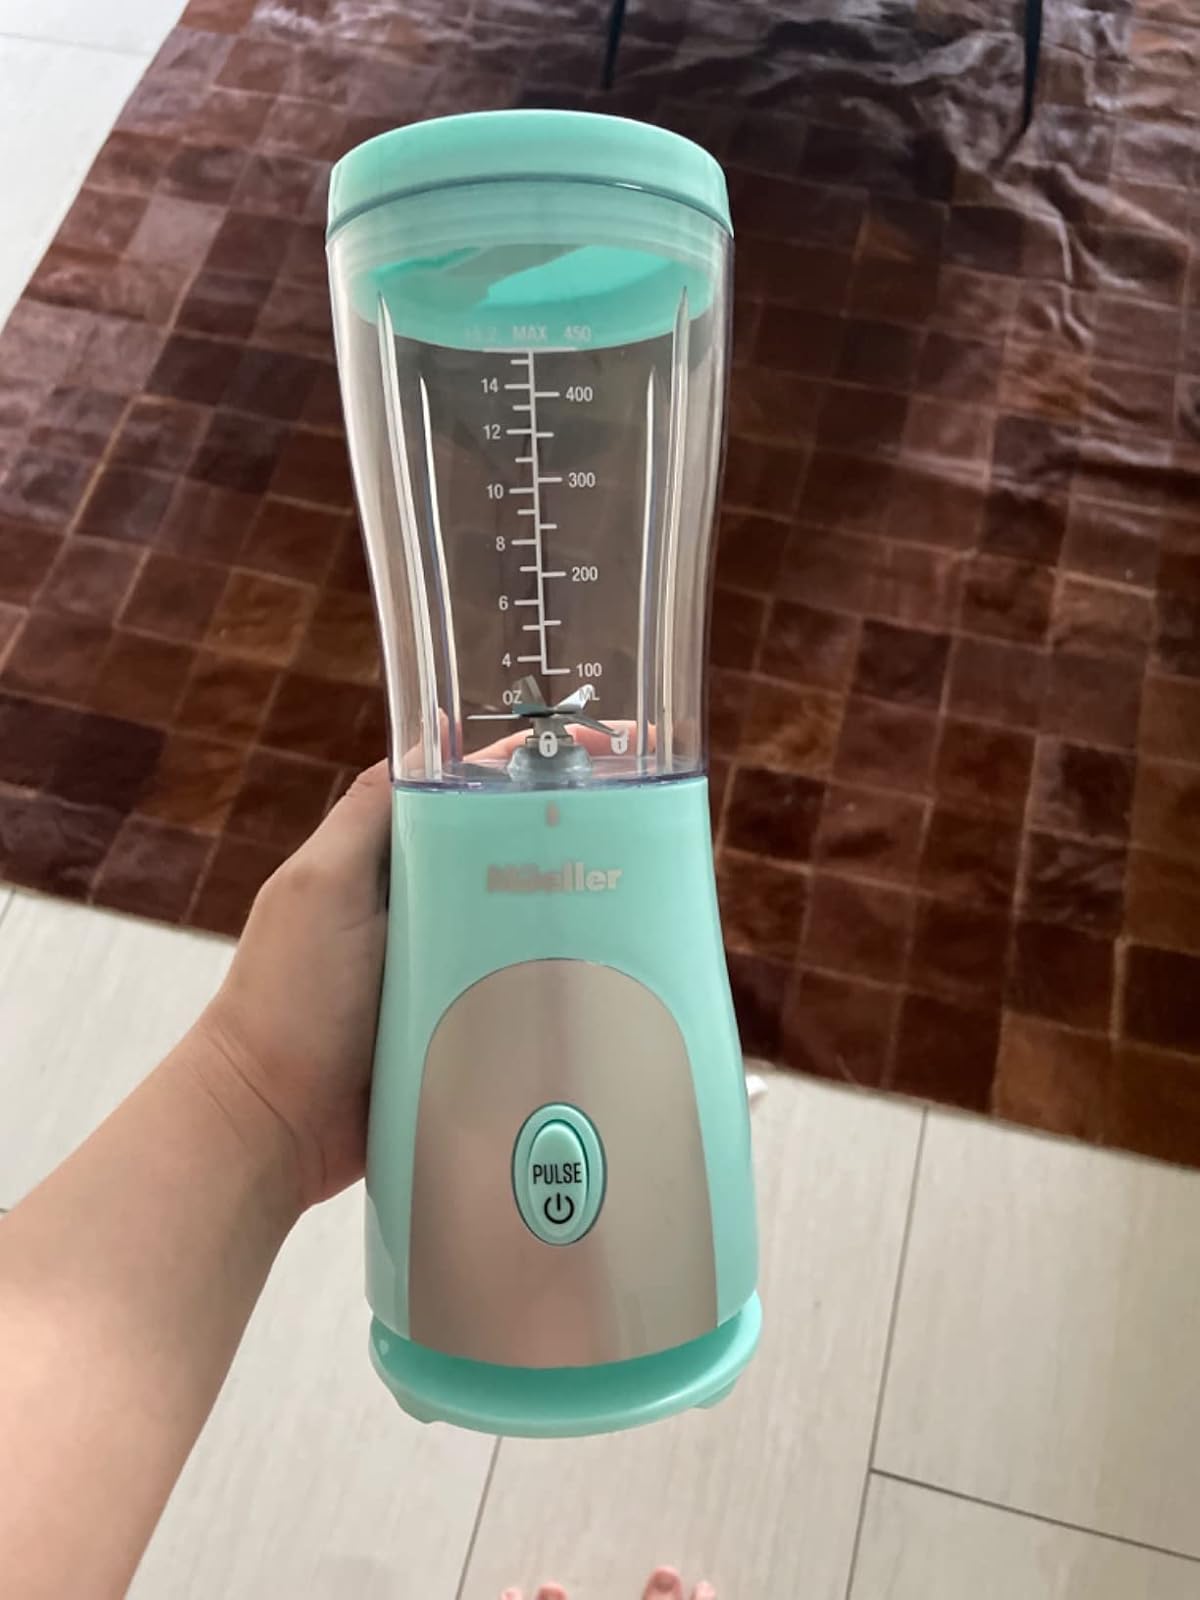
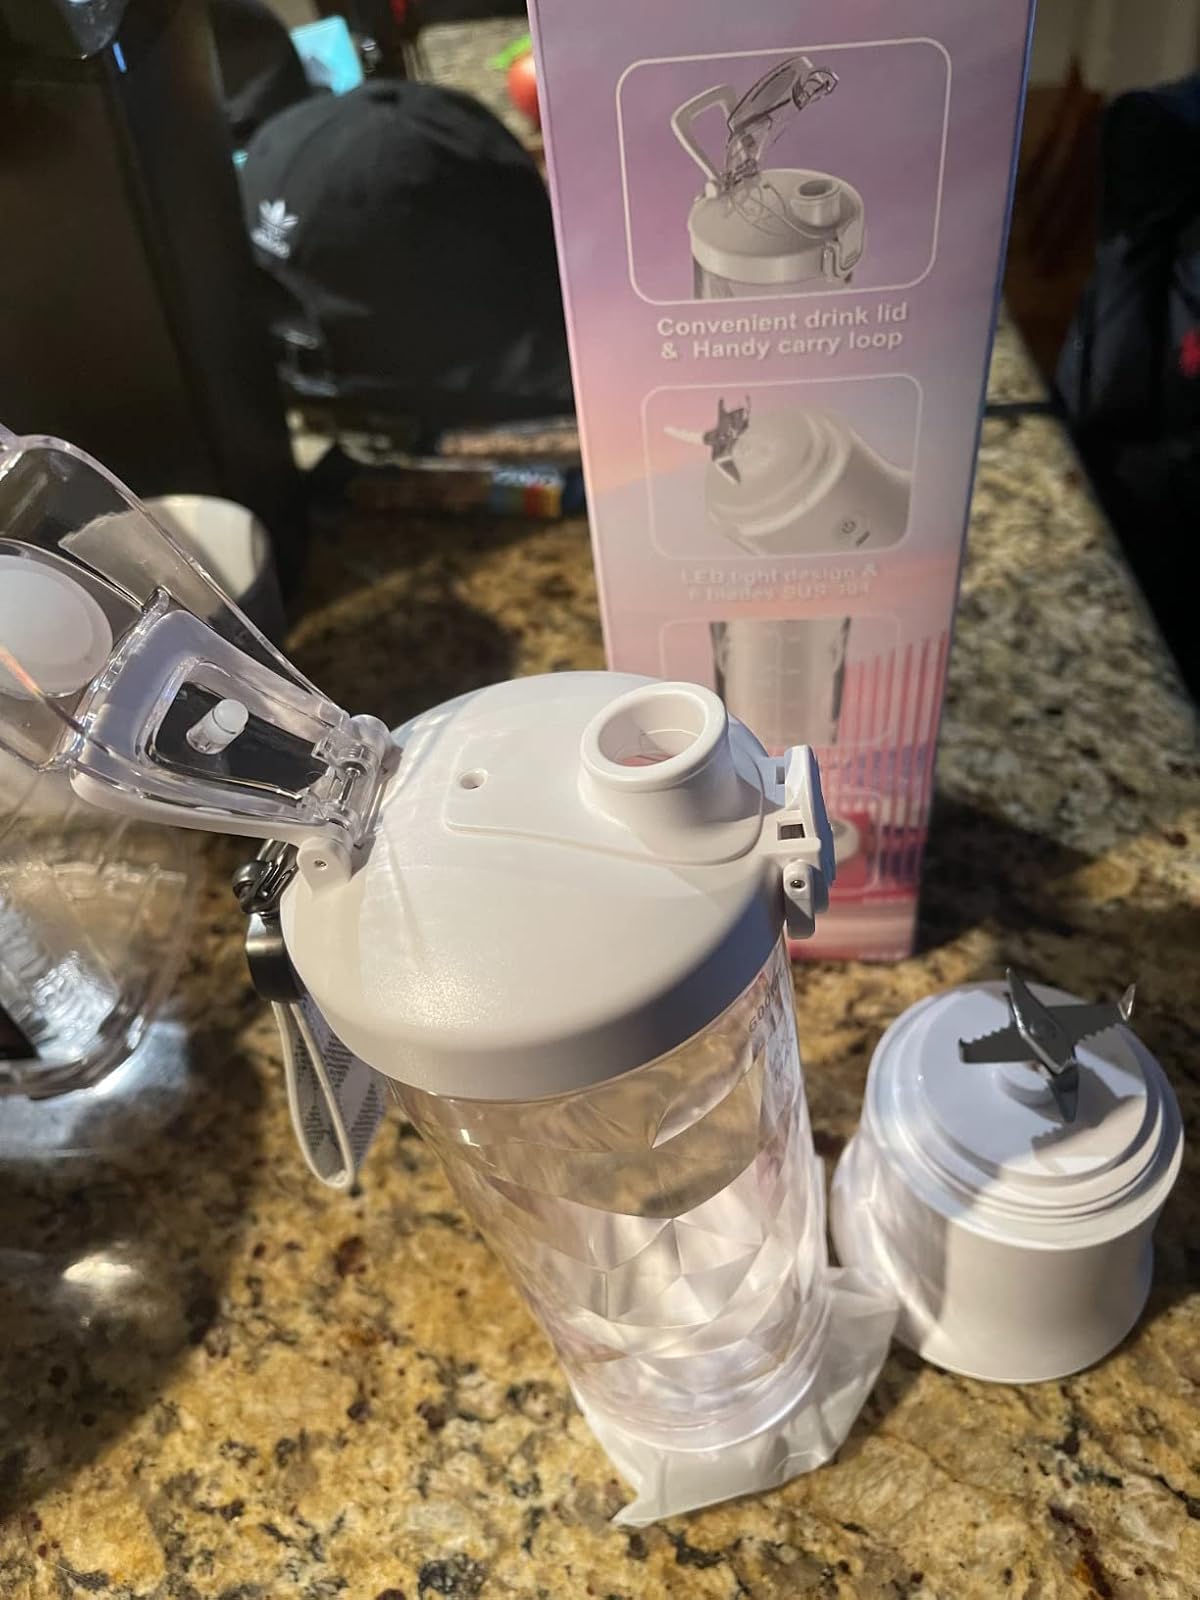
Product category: items_blender
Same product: no